Rainwater harvesting in the Sahel

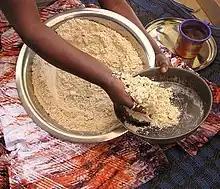
Freshly ground millet flour ready for millet couscous or millet porridge; millet, a staple ingredient for cuisines across the arid and semi-arid Sahelian climatic zone, goes by many local names: in Wolof, , in French, .

Precipitation patterns and soil quality are "key constraint[s]" in Sahelian food production. Rainfall levels are both generally low to start with and "highly variable" to complicate matters. This variability is a common cause of crop failure due to unpredictable "onset and distribution" of rainfall; cereal yields are impacted by the start date and duration of the rain as much as by the absolute quantity. The majority of the year is the dry season, which ends with harmattan winds blowing dust south from the Sahara; rain usually falls between one and four months of the year, from June through September.